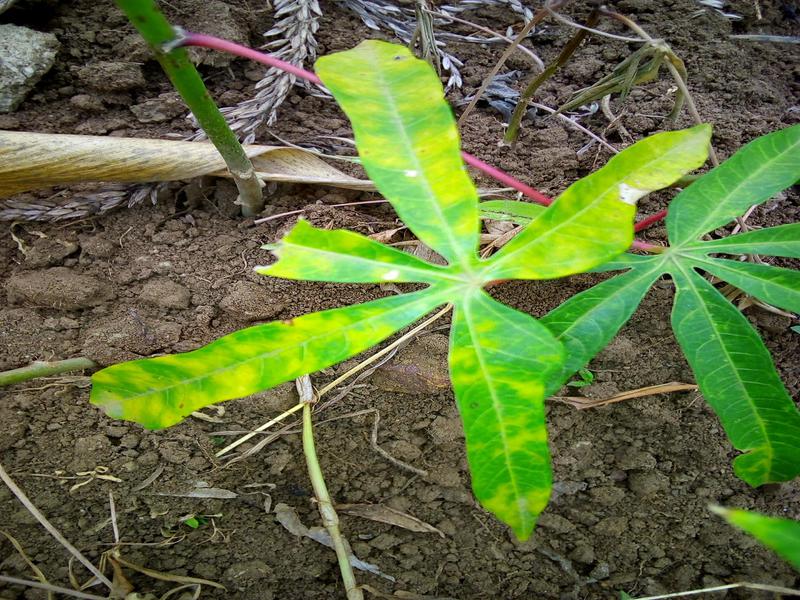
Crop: cassava
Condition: brown_streak_disease